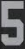
Number: 5